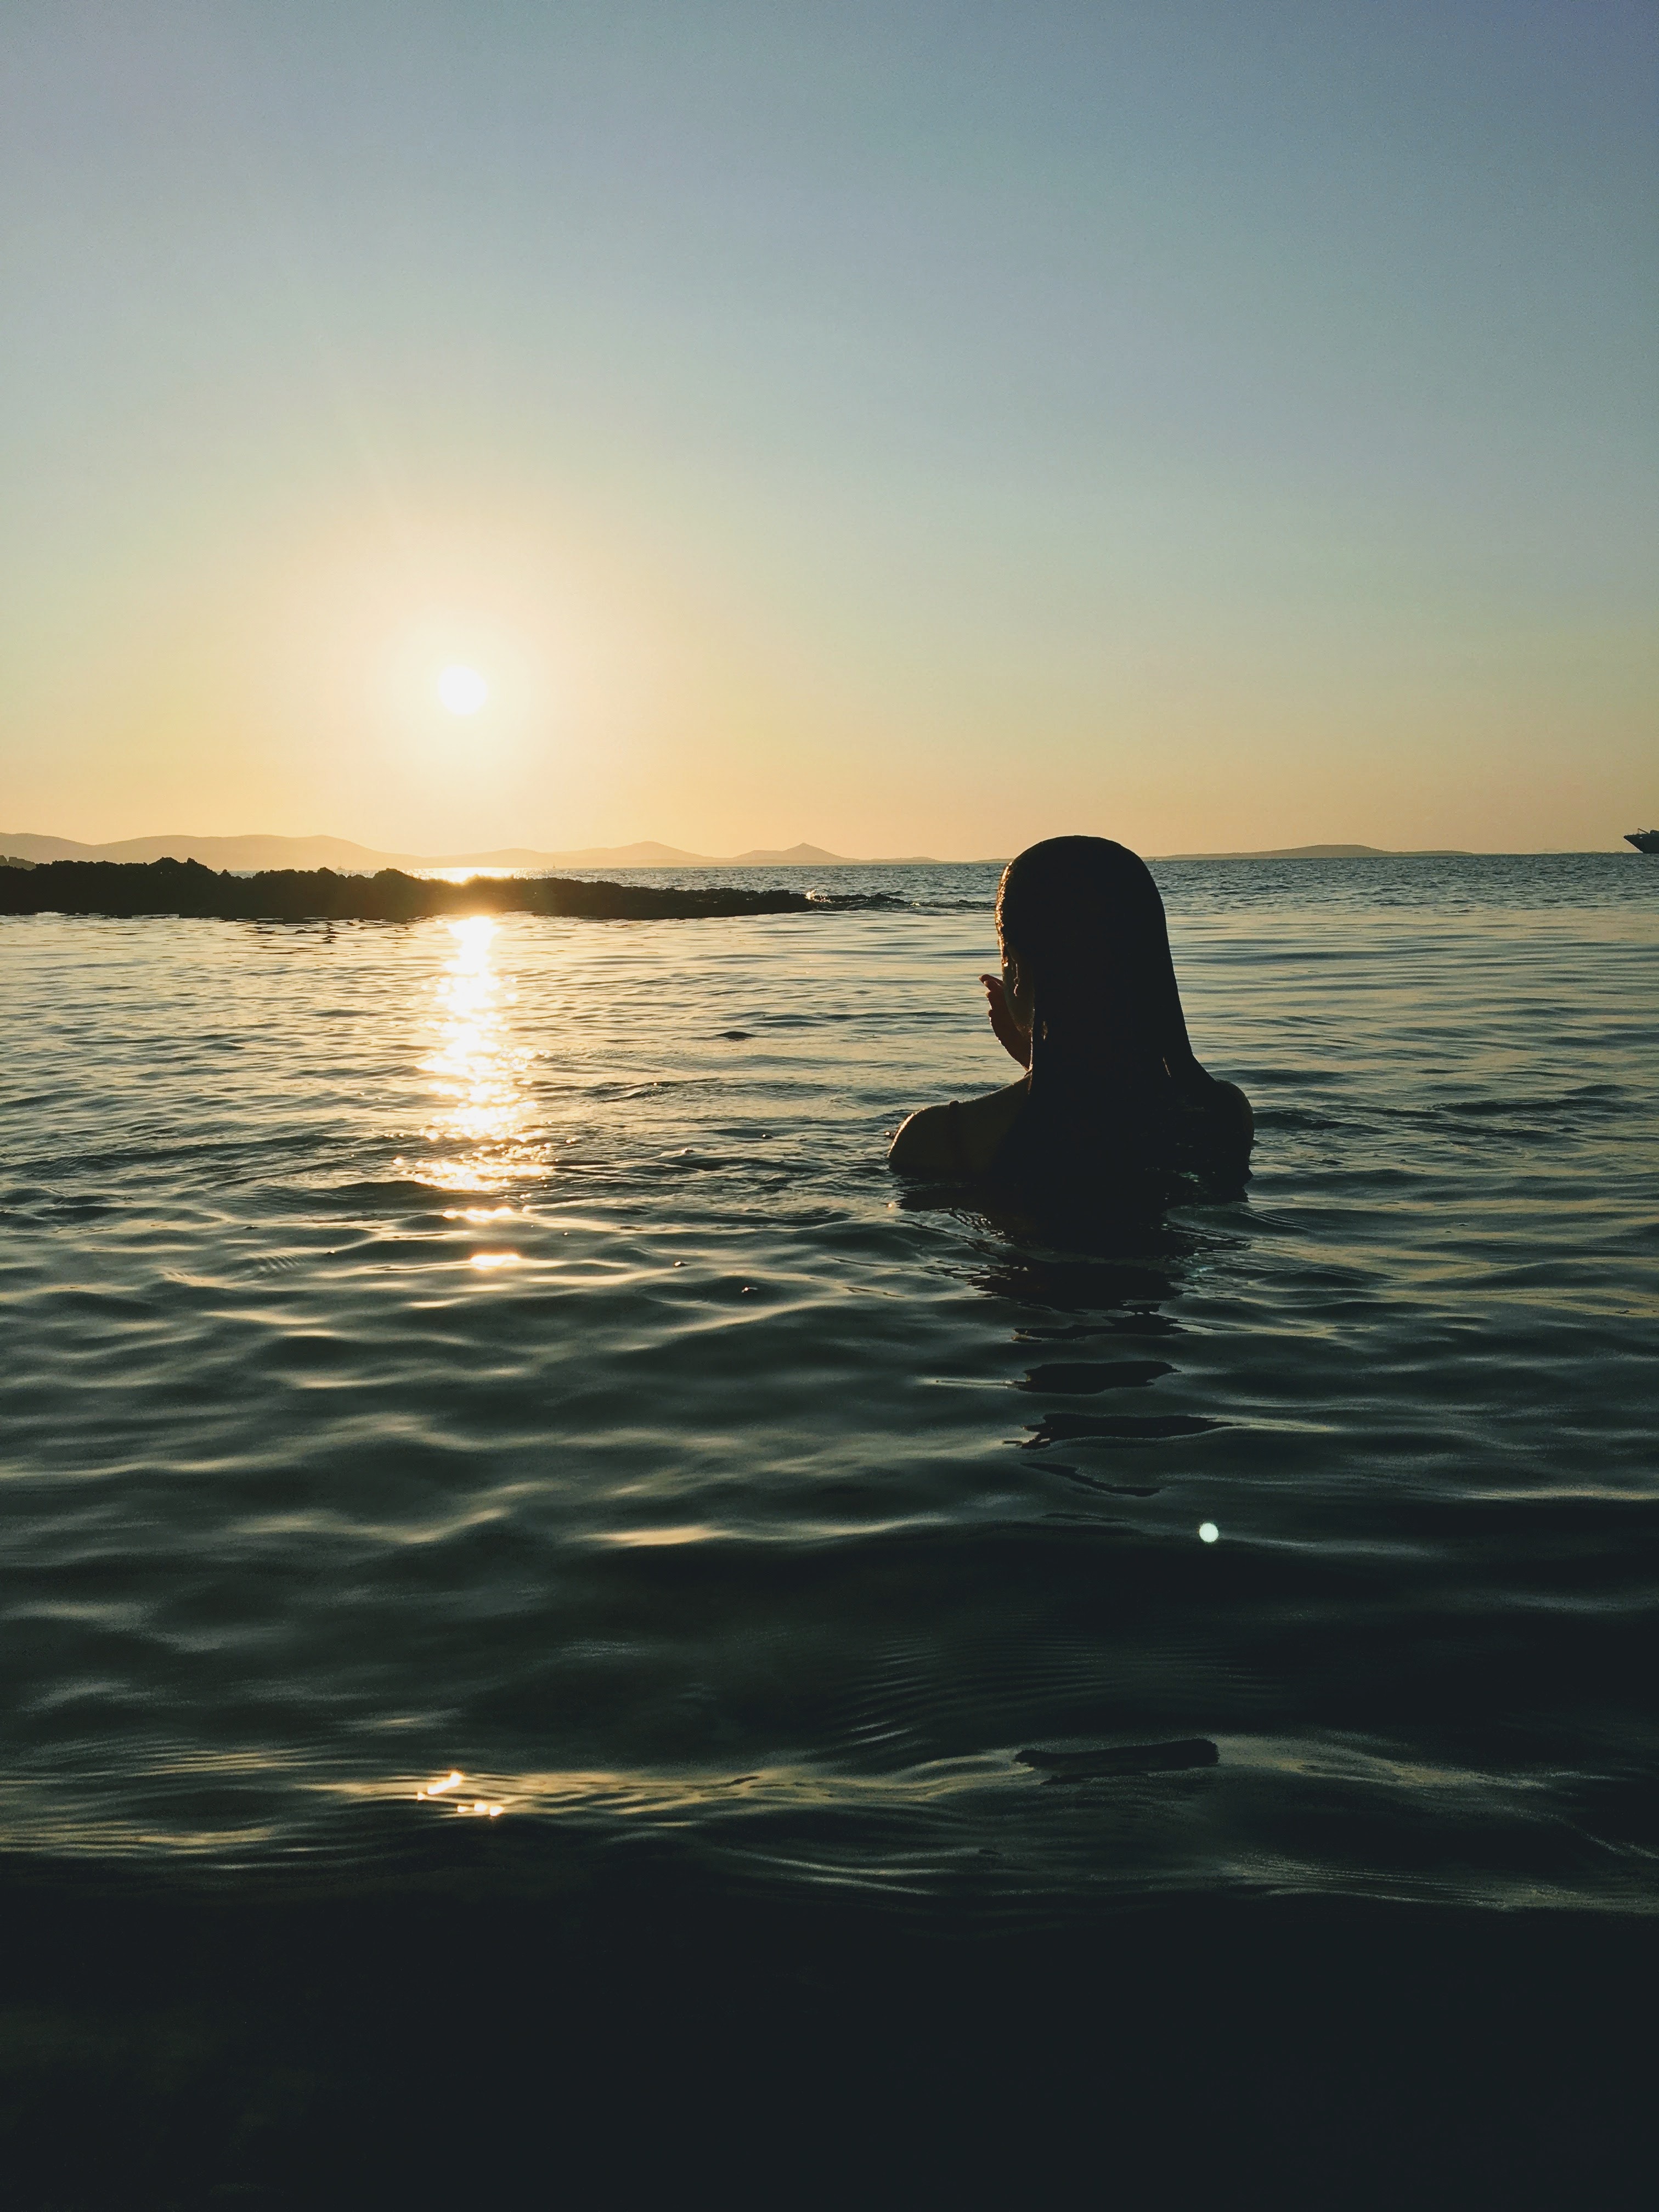
beauty